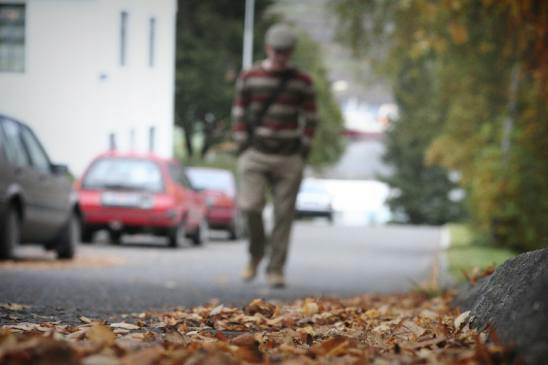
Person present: Yes